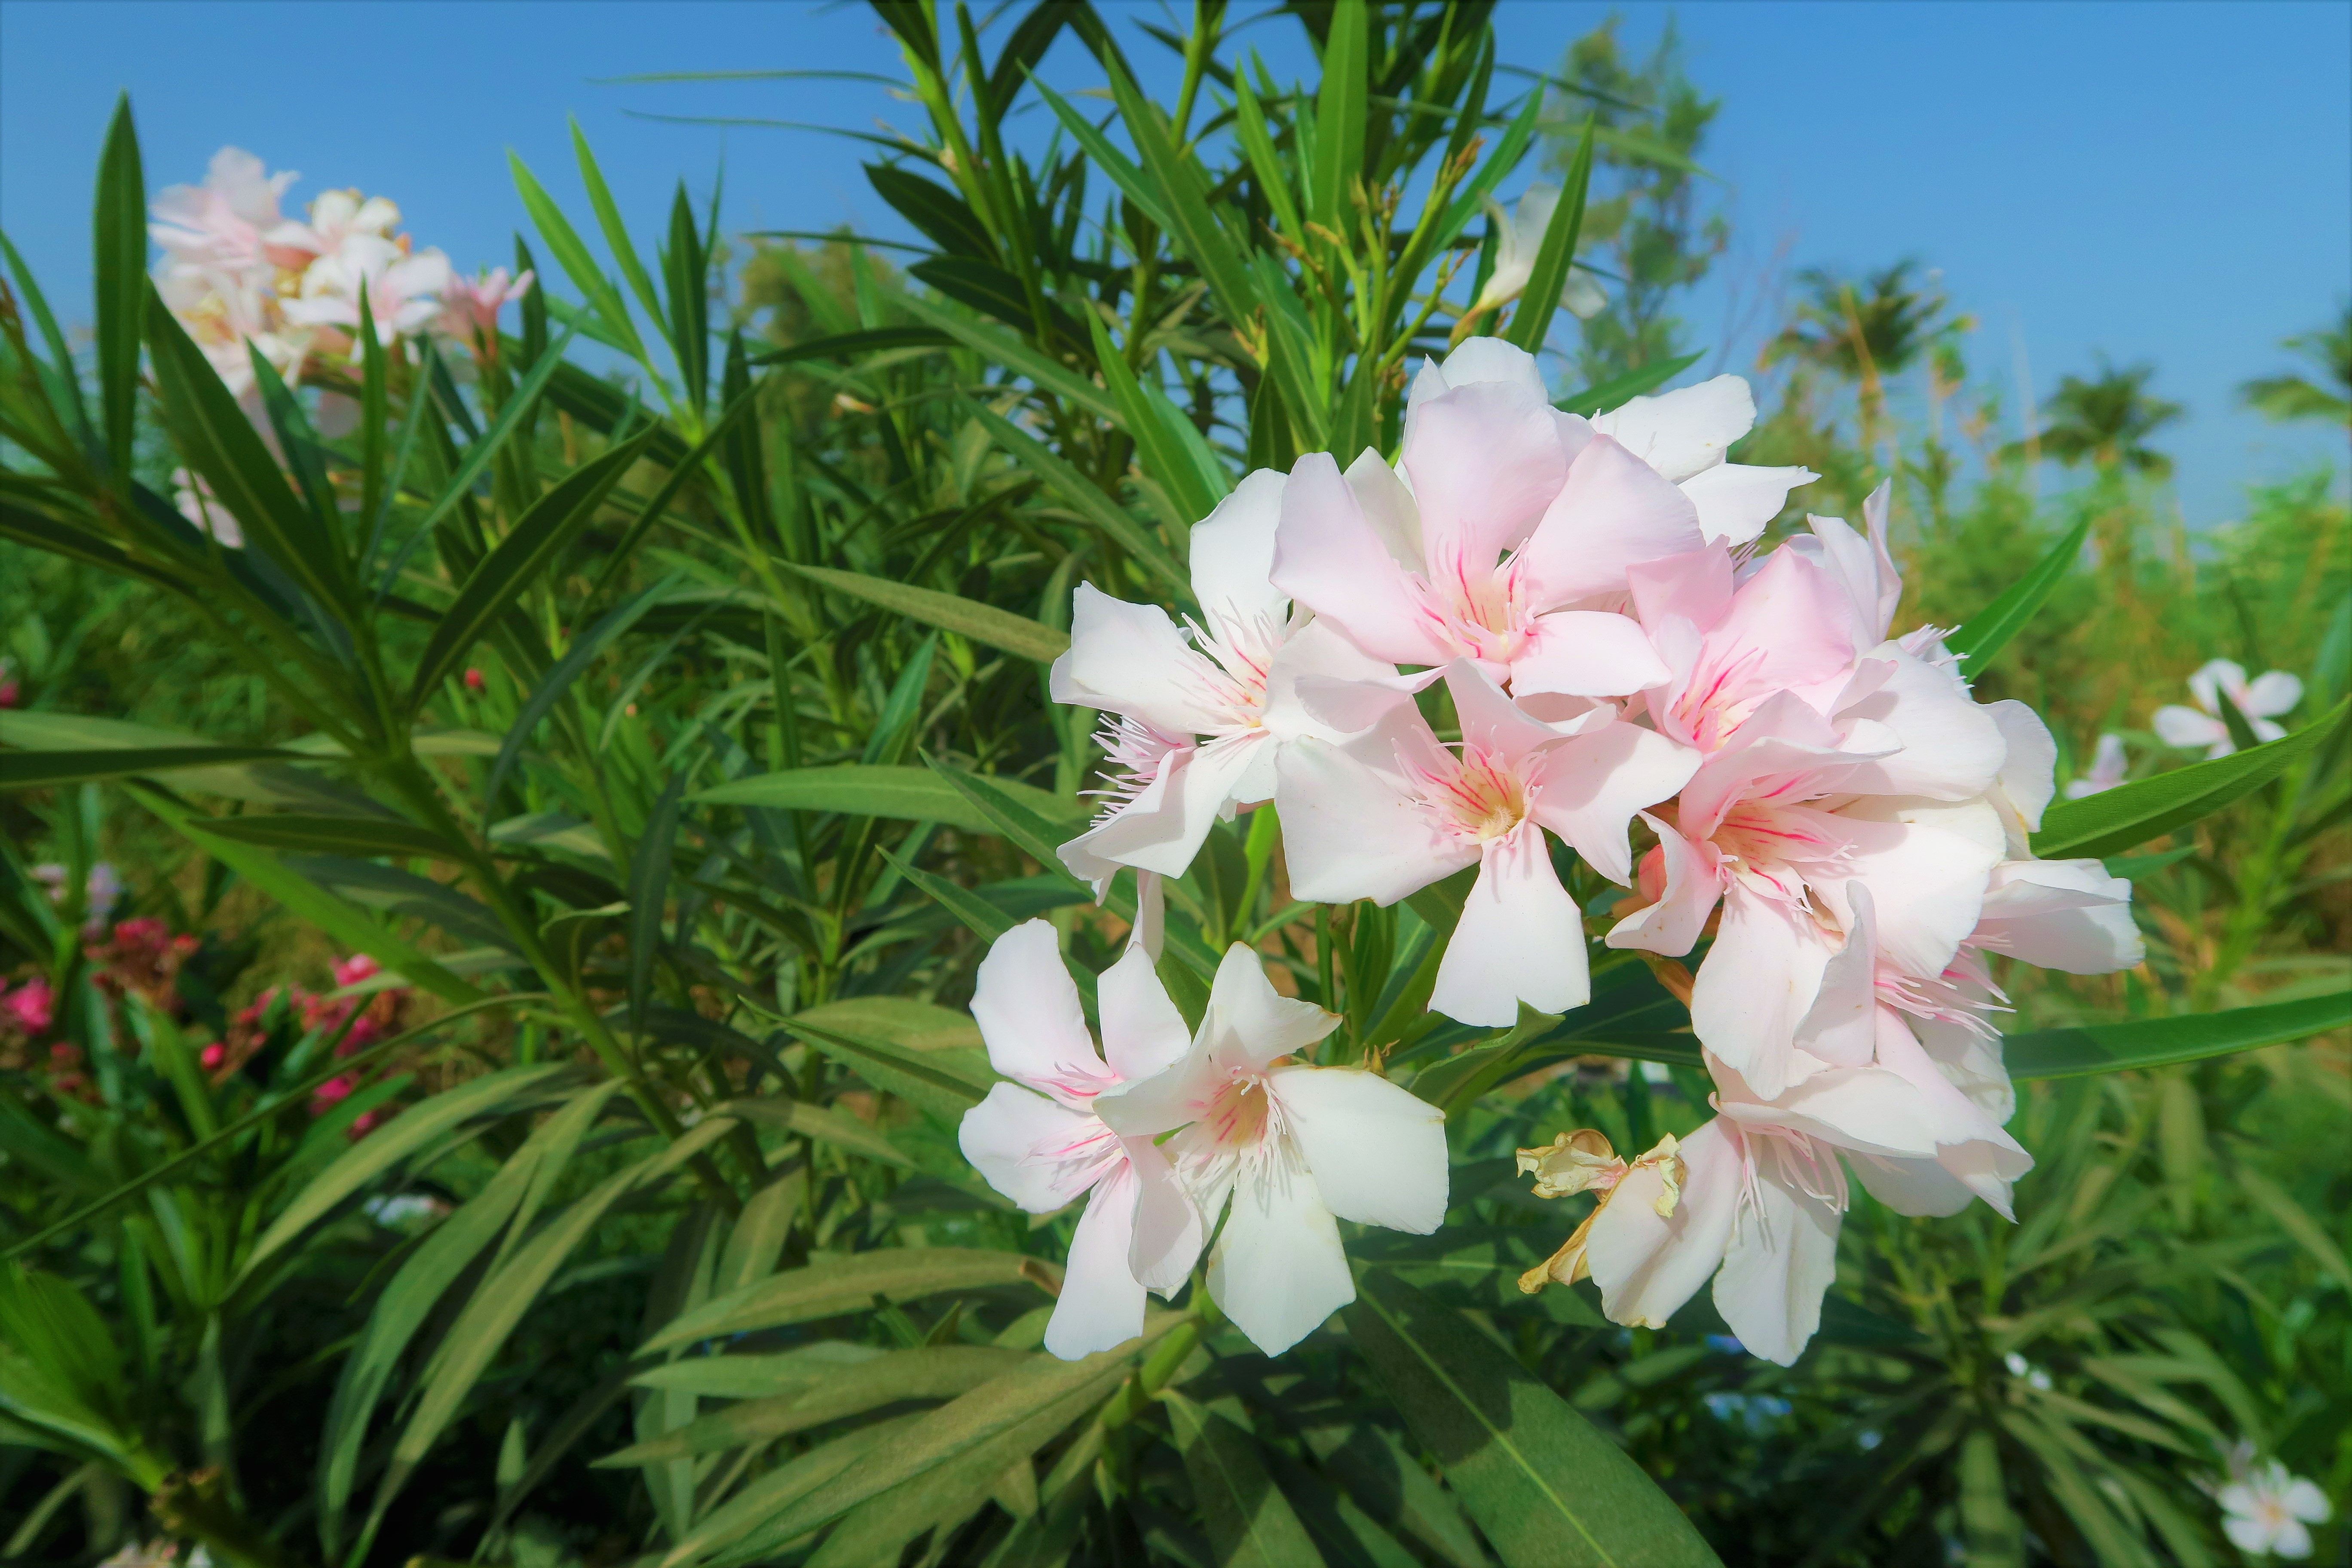
flowers, spring, nature, lily, oleander, colorful, beautiful, green, tree, plant, branches, flowering plant, flower, petal, botany, amaryllis belladonna, rhododendron, wildflower, shrub, herbaceous plant, perennial plant